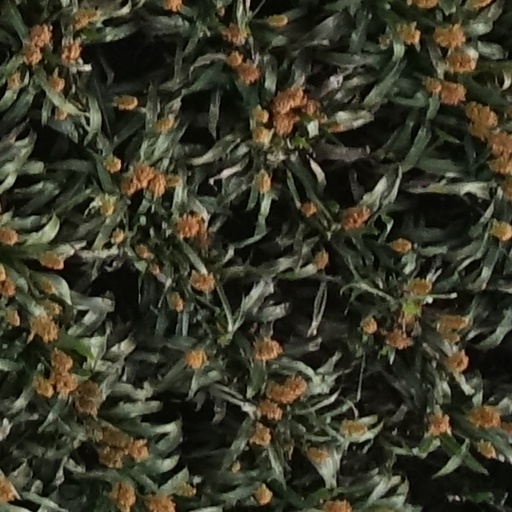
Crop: sorghum